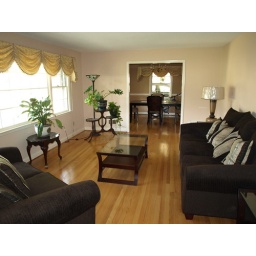
Living room. The table in the far corner by the Tiffany lamp is an antique from my late grandmother.